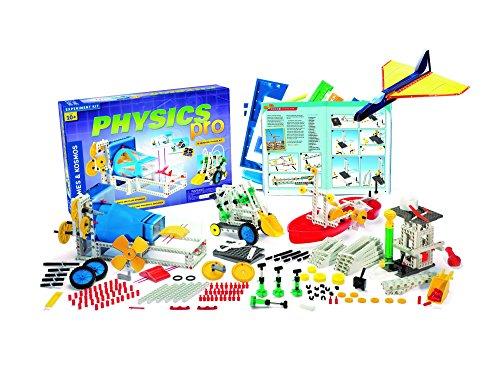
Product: Thames & Kosmos Physics Pro (V 2.0) Science Kit | 96 Page Color Manual | 31 Experiments | Advanced Physics Education Kit | Parents' Choice Silver Award Winner
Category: Toys & Games | Learning & Education | Science Kits & Toys
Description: Study of more advanced topics in physics, including fluid dynamics, energy, oscillation, hydraulics, and pneumatics.
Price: $54.31
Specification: ProductDimensions:19.8x13x3.1inches|ItemWeight:2,721pounds|ShippingWeight:3.9pounds(Viewshippingratesandpolicies)|DomesticShipping:ItemcanbeshippedwithinU.S.|InternationalShipping:Thisitemisnoteligibleforinternationalshipping.LearnMore|ASIN:B00MJ8MI2O|Itemmodelnumber:625314|Manufacturerrecommendedage:10-15years